A Little Madonna

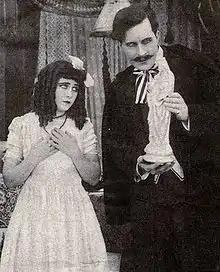
Film still with Palmer and Taylor

A Little Madonna is a 1914 American silent drama film, directed by Ulysses Davis.